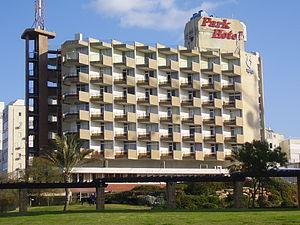
L'attentat de l'hôtel Park est un attentat-suicide perpétré le 27 mars 2002 à Netanya en Israël, et revendiqué par le mouvement palestinien Hamas. Il cause la mort de 30 civils israéliens et étrangers dont des Français. 143 personnes sont blessées.